Hundred (novel series)

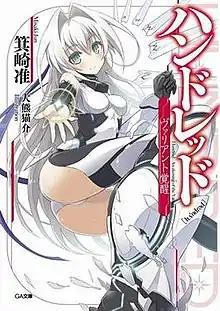
"Hundred" light novel volume 1 cover featuring Emilia Hermit

is a Japanese light novel series written by Jun Misaki and illustrated by Nekosuke Ōkuma. SB Creative published 16 novels between November 15, 2012 and October 15, 2018 under their GA Bunko imprint. A manga adaptation with art by Sasayuki was serialized in Fujimi Shobo's "Monthly Dragon Age" magazine. An anime television series adaptation, produced by Production IMS and directed by Tomoki Kobayashi, aired from April to June 2016.